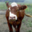
Label: cattle